John Koukouzeles

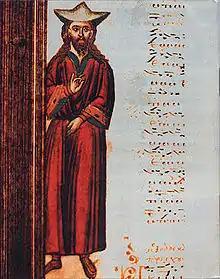
St. John Koukouzeles depicted on a 15th-century musical codex at the Great Lavra monastery, Mount Athos, Greece

John Koukouzeles Papadopoulos was a Byzantine composer, singer and reformer of Byzantine chant. He was recognized as a saint by the Eastern Orthodox Church after his death. Among the most illustrious musicians of the Palaiologos dynasty, his music remains held in high esteem by Albanians, Bulgarians, Greeks, Macedonians, Romanians and Serbs.